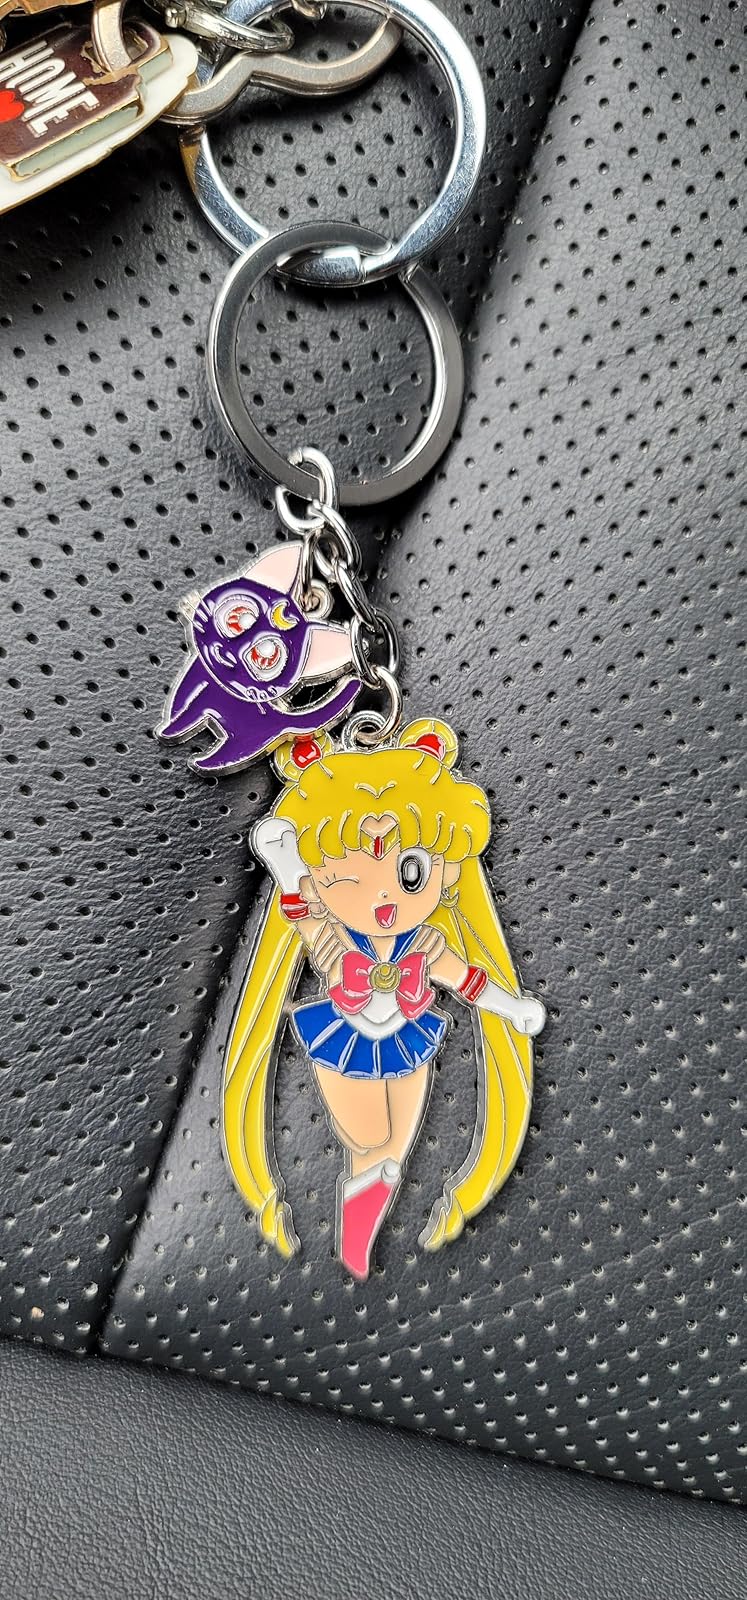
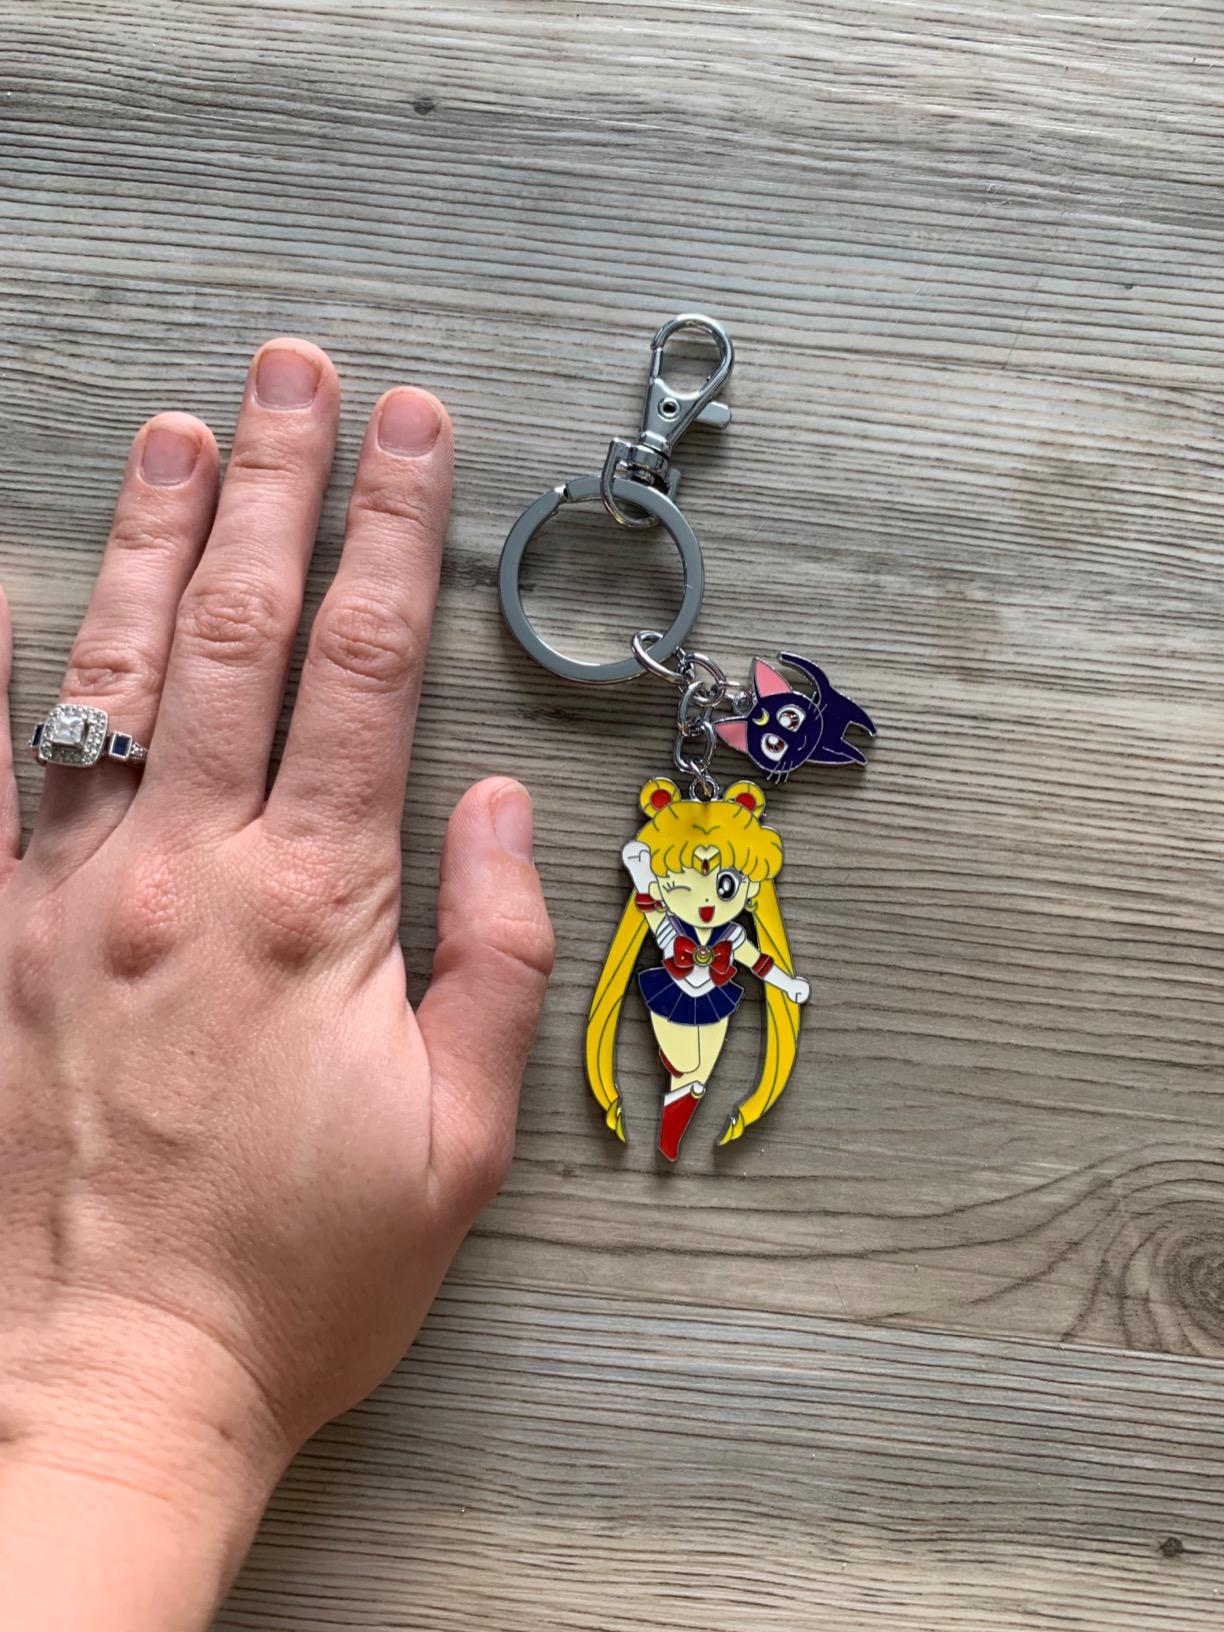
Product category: accessories_keychain
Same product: yes